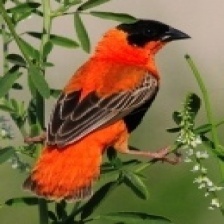
Species: NORTHERN RED BISHOP
Scientific name: EUPLECTES FRANCISCANUS